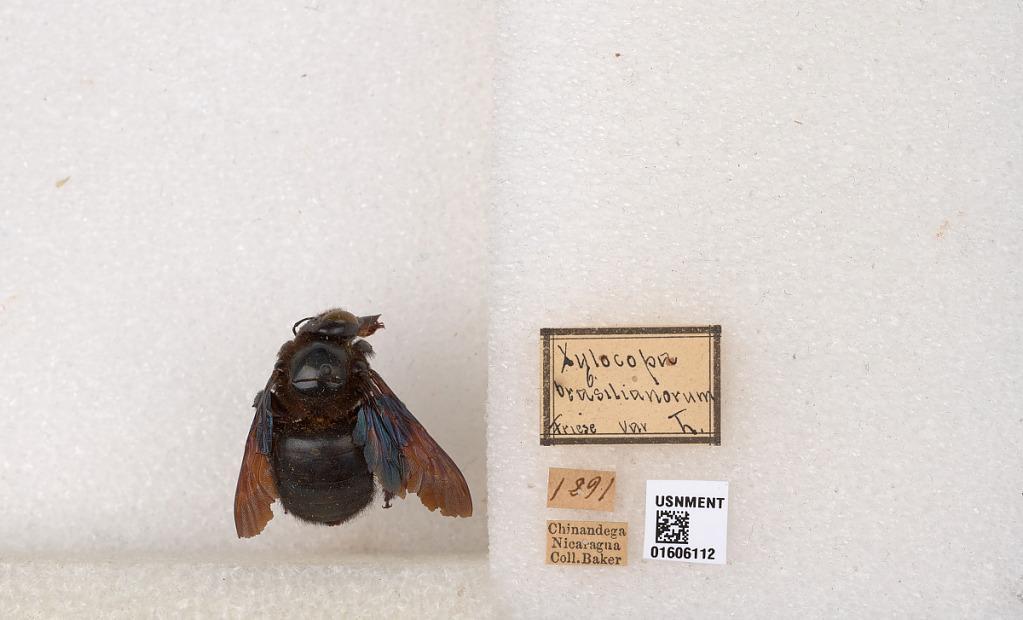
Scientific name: Xylocopa (Neoxylocopa) brasilianorum (Linnaeus)
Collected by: Baker
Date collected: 1891-1-1
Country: Nicaragua
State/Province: Chinandega
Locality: Chinandega